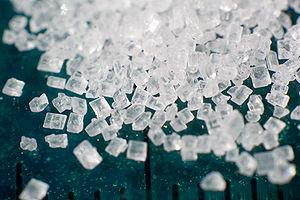
Le vin blanc est un vin produit par la fermentation alcoolique du moût des raisins à pulpe non colorée et à pellicule blanche ou noire. Il est traité de façon à conserver une couleur jaune transparente au produit final. La grande variété des vins blancs provient de la grande quantité de cépages, des modes de vinification, mais aussi du taux de sucre résiduel.
Le sucre est une substance de saveur douce extraite principalement de la canne à sucre et de la betterave sucrière. Le sucre est une molécule de saccharose. Il est également possible d'obtenir du sucre à partir d'autres plantes.
Les effets du sucre sur la santé, et notamment ceux des sucres ajoutés et des boissons sucrées, font l'objet d'un consensus grandissant dans la communauté scientifique. En effet, une forte majorité des études n'entrant pas en conflit d'intérêts avec l'industrie agroalimentaire montrent par exemple une corrélation entre la forte consommation de sucre et une prise de poids, le risque de goutte et de problèmes cardiovasculaires. La consommation excessive de sucre est en outre directement reliée à plusieurs problèmes métaboliques et effets négatifs sur la santé, favorisant notamment certaines carences nutritionnelles et l'apparition de caries dentaires.
Le saccharose ou saccarose est un sucre à la saveur douce et agréable. Extrait de certaines plantes, principalement de la canne à sucre et de la betterave sucrière, il est très largement utilisé pour l'alimentation humaine. Il s'agit d'un diholoside constitué de glucose et de fructose dont le nom normalisé est α-D-glucopyranosyl--β-D-fructofuranoside, couramment abrégé en Glc-Fru. En anglais, il est appelé sucrose, d'où l'abréviation Suc parfois rencontrée dans la littérature pour désigner ce composé.